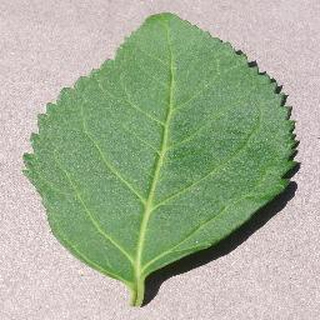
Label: healthy_cherry